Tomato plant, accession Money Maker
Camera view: tilt-top (135 deg); turntable rotation: 120 degrees
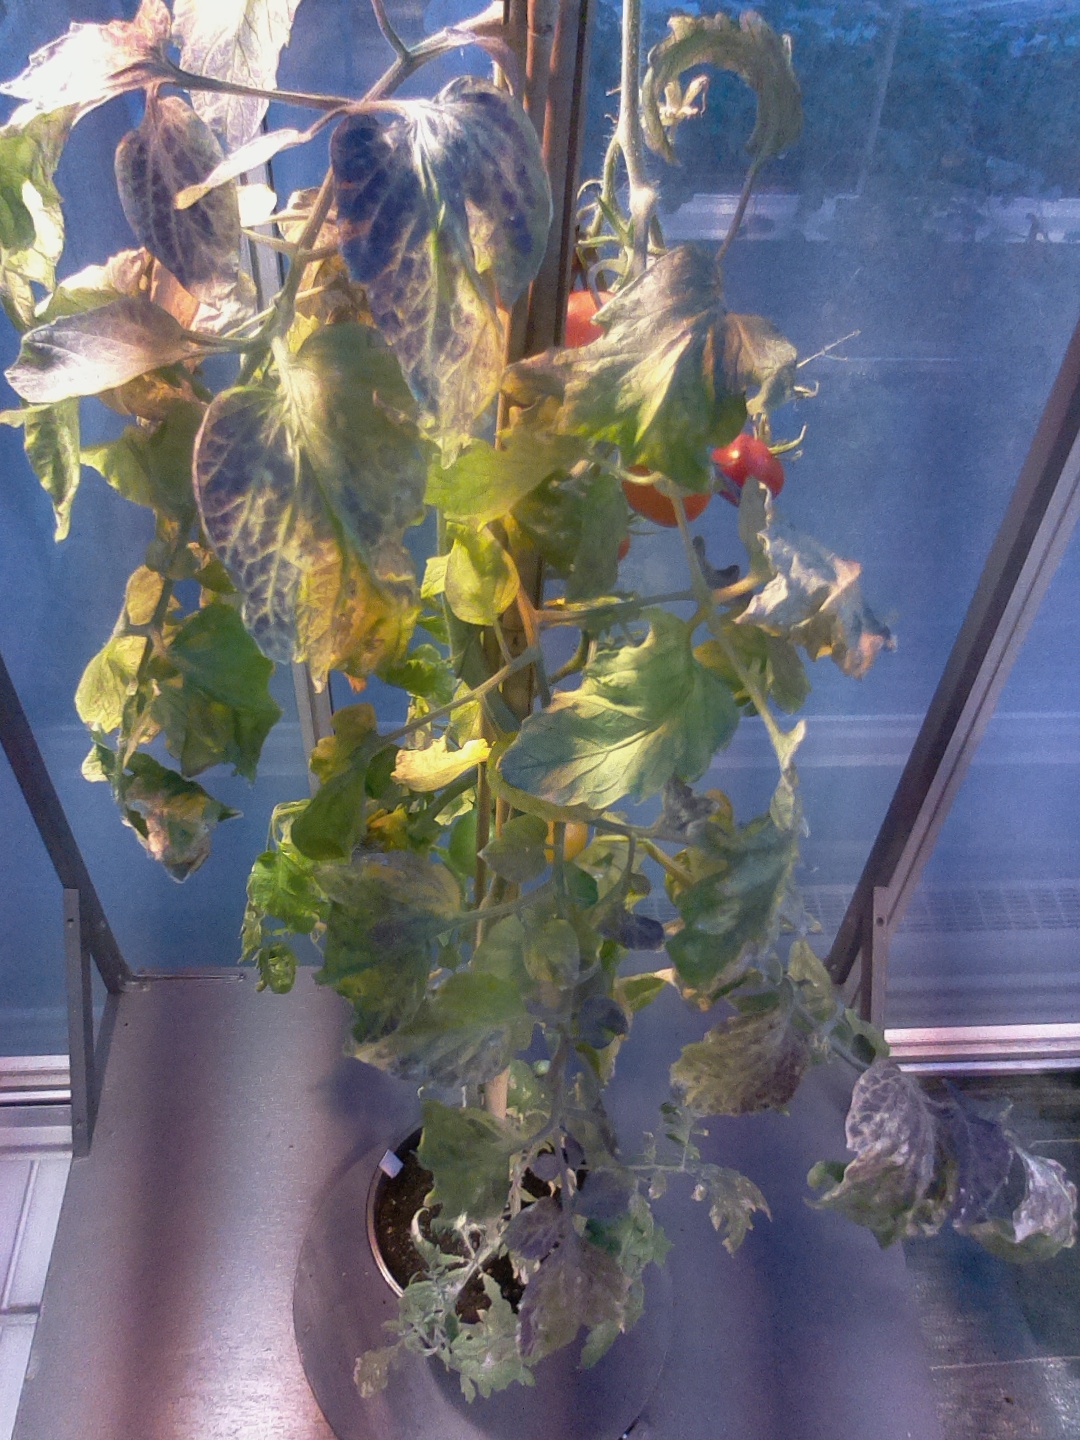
BBCH growth stage 87: 70%-80% of fruits show typical fully ripe color